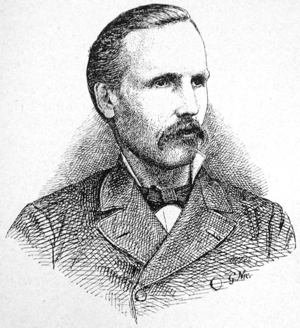
Jean-Joseph Henry Toussaint, né le 30 avril 1847 à Rouvres-la-Chétive dans les Vosges et décédé le 3 août 1890 à Toulouse, est un vétérinaire et médecin français.
L’École nationale vétérinaire de Toulouse est l'une des quatre écoles vétérinaires françaises. Elle a été fondée à Toulouse, en 1828.